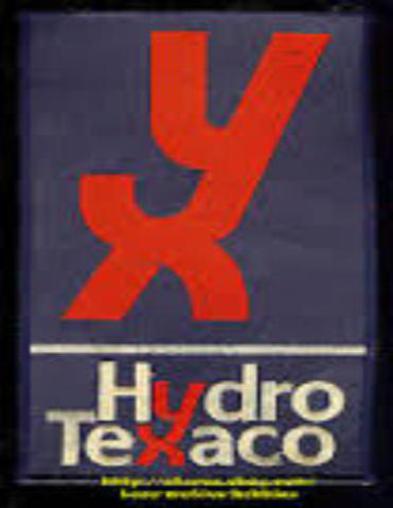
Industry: Others